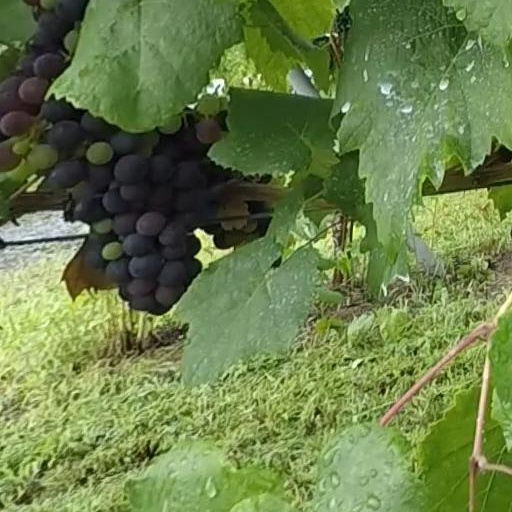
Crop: grape